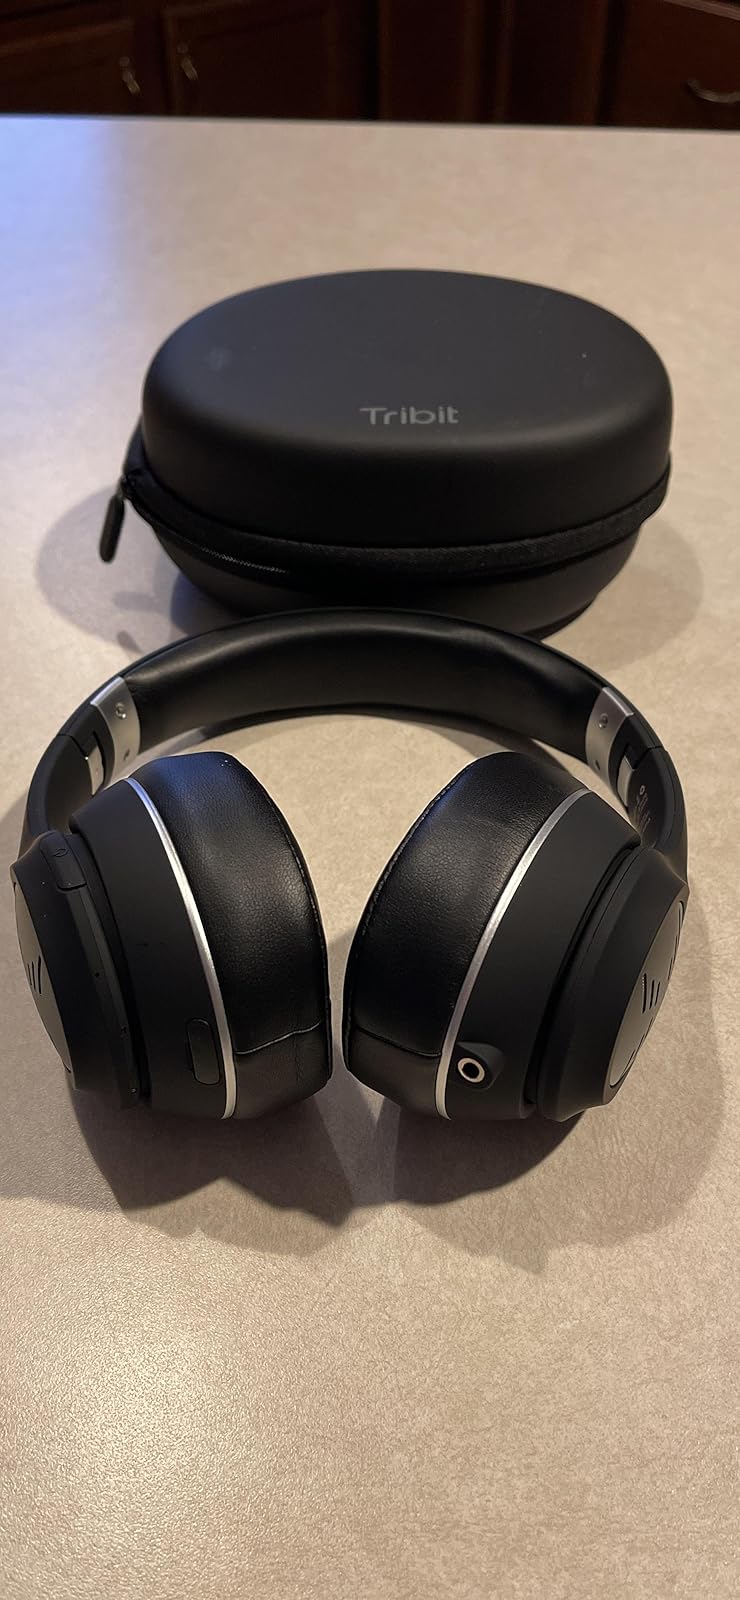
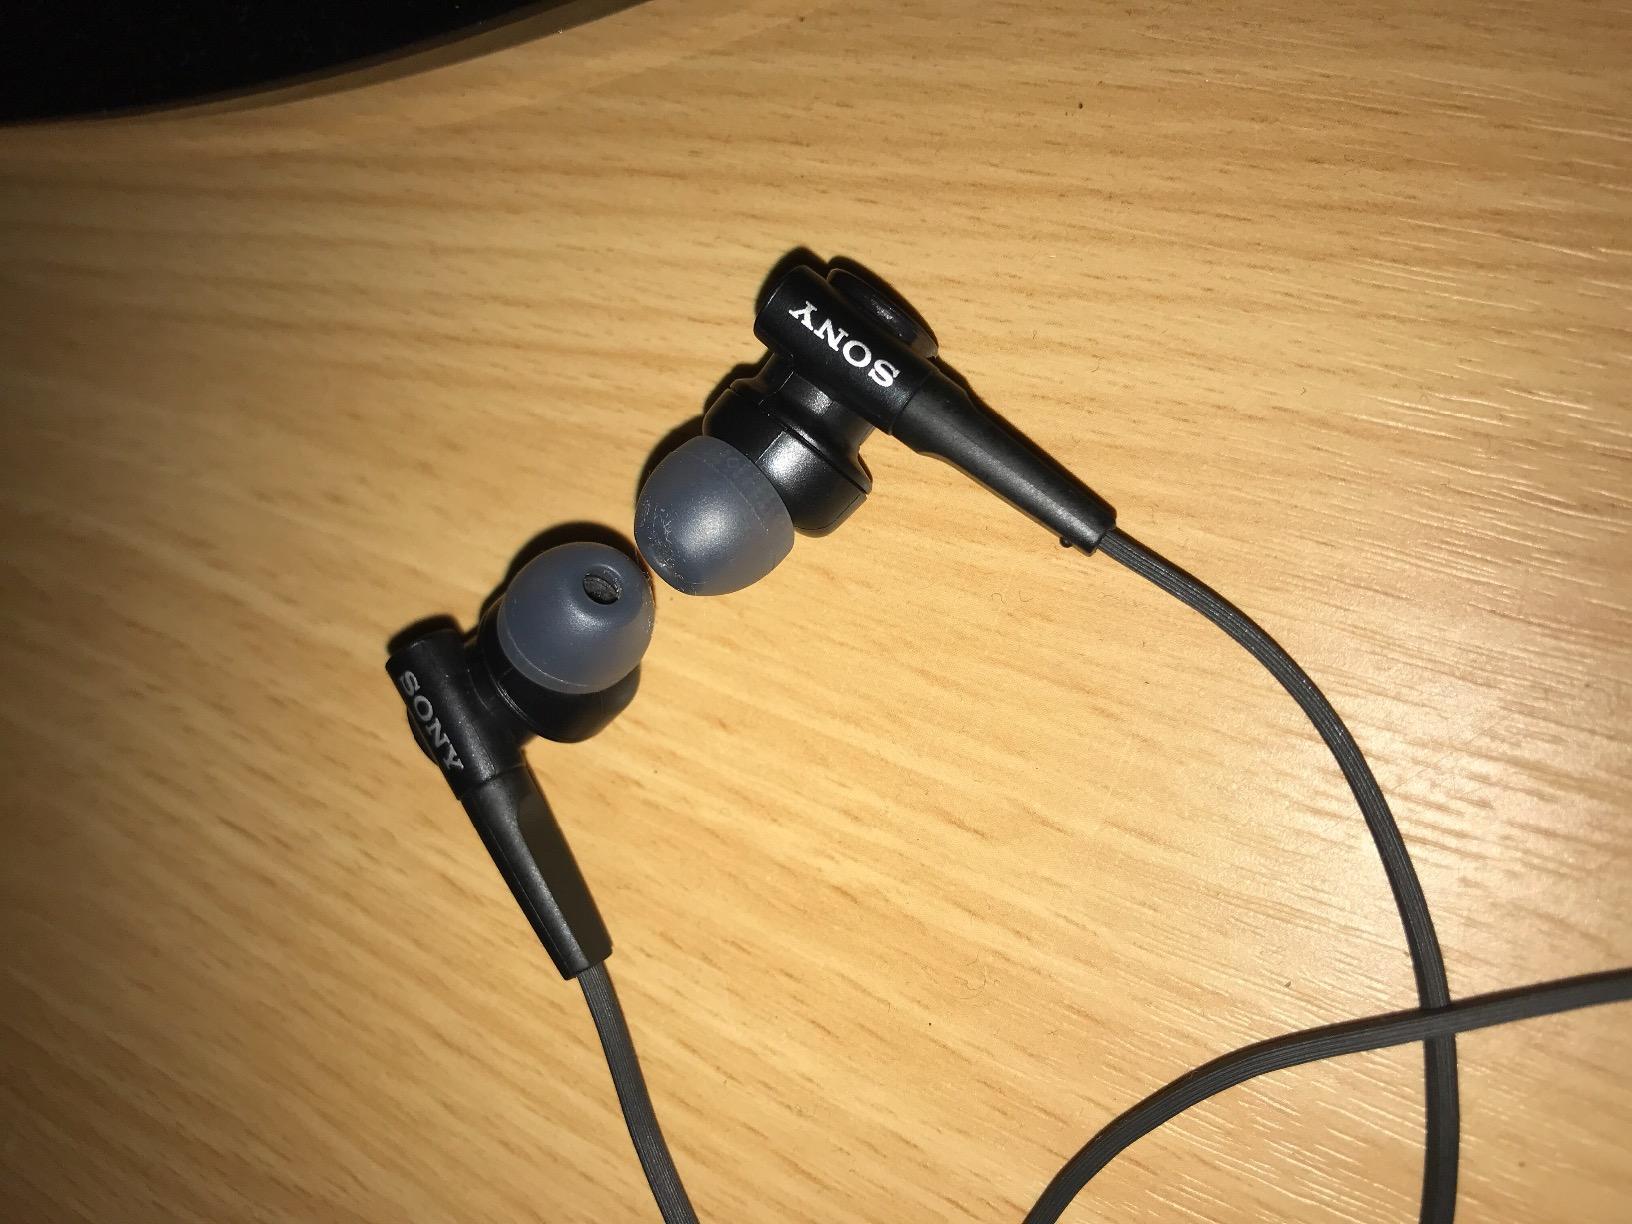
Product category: headphones
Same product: no